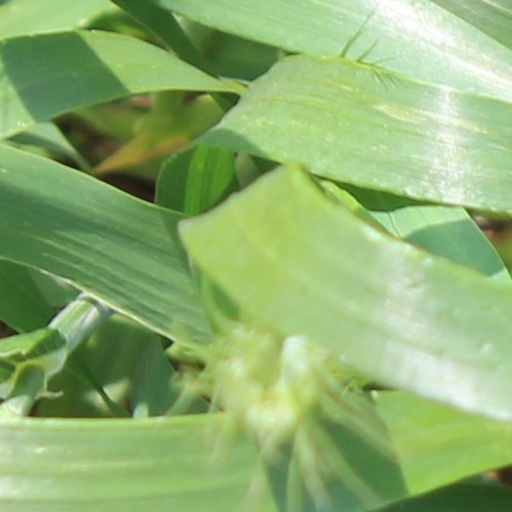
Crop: wheat